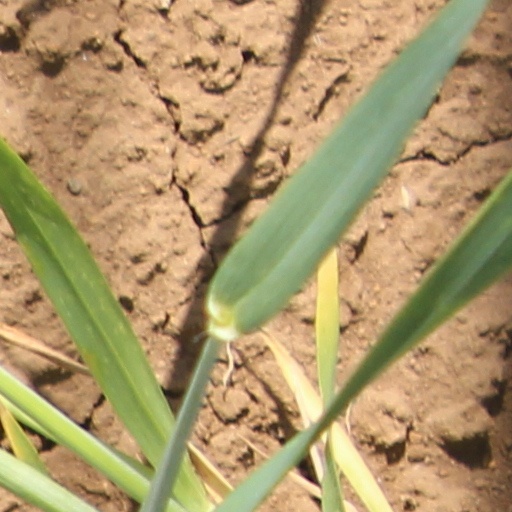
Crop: wheat